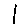
Label: 1